Dyffryn Mymbyr

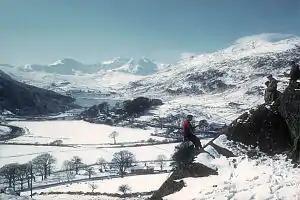
View from Y Pincin in Capel Curig, over the old Turnpike, St. Julitta's Church, Plas y Brenin, Moel Siabod on the left, Llynnau Mymbyr, Dyffryn Mymbyr, Nantygwryd and the Snowdon Horseshoe.

Dyffryn Mymbyr is a valley in Snowdonia, in north-west Wales, approximately in length, and leading up from Capel Curig to the Pen-y-Gwryd hotel.